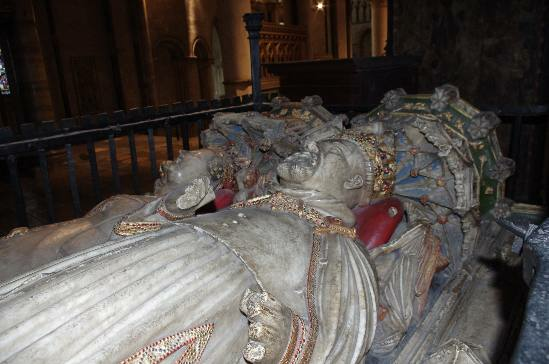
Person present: No